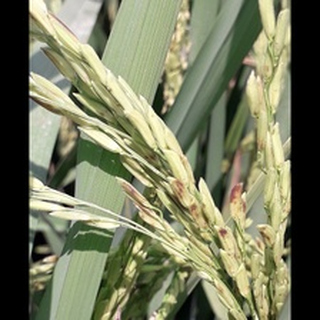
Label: diseased_rice